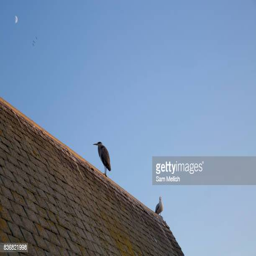
a heron and a pigeon sitting on a roof